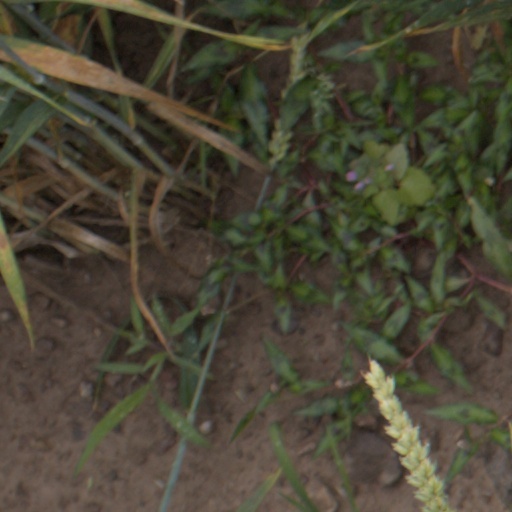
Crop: wheat